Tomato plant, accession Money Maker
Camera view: tilt-top (135 deg); turntable rotation: 90 degrees
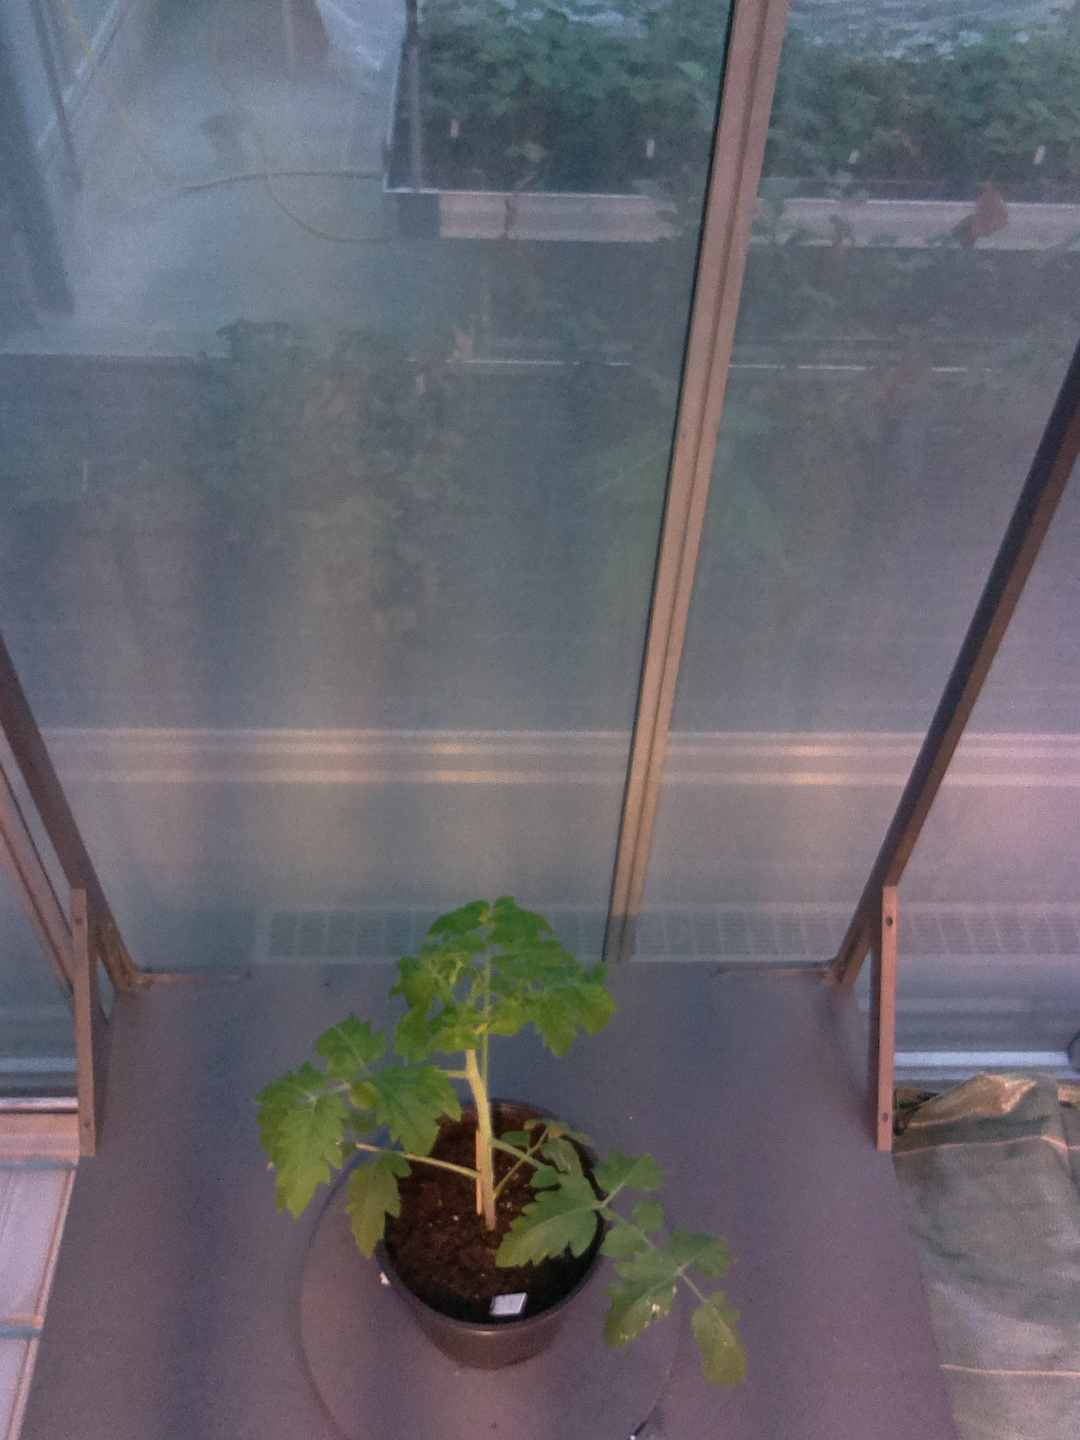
BBCH growth stage 14: 8 of true leaves visible